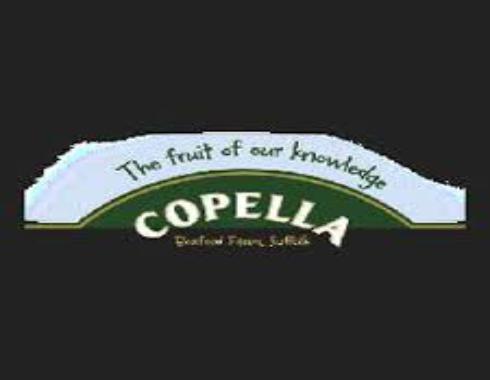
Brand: copella
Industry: Food